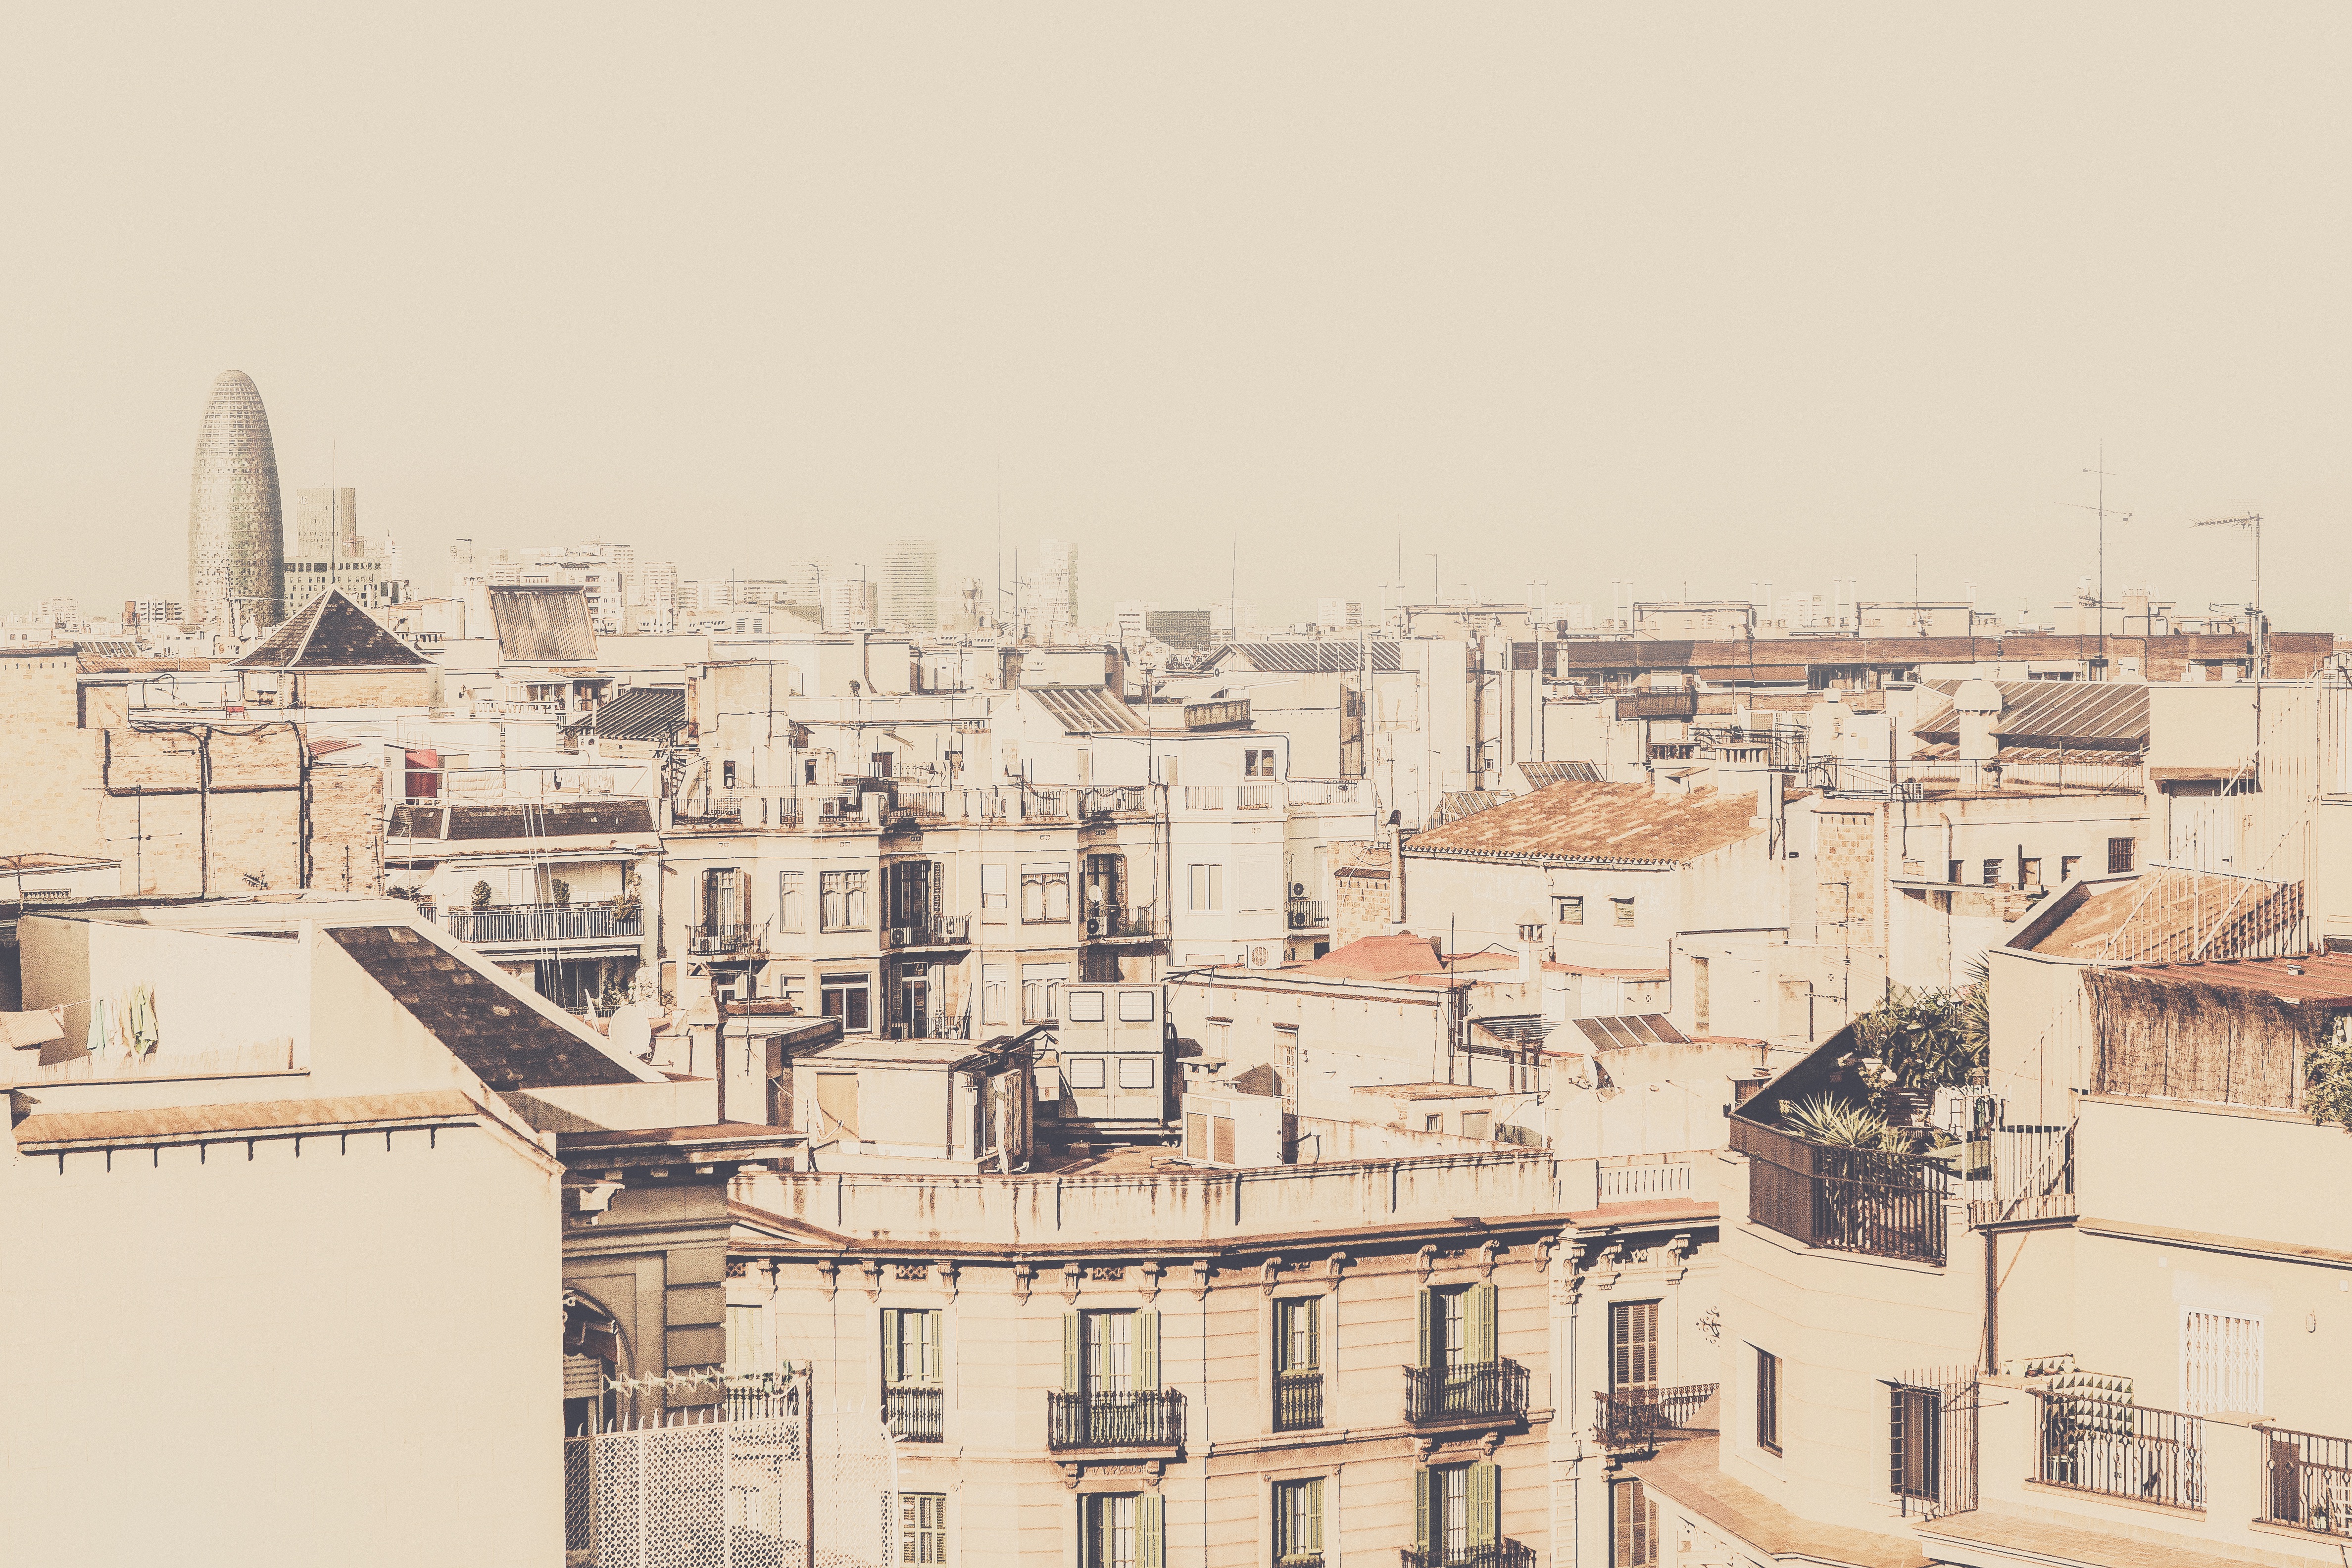
architecture, skyline, town, roof, building, city, urban, cityscape, drawing, ancient history, residential area, human settlement